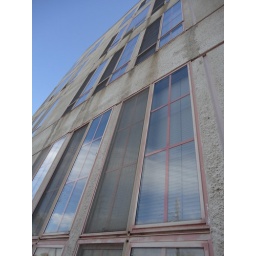
Exterior of dirty apartment in LA with sky reflecting the sky.